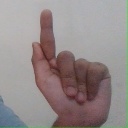
अक्षर: ळ